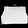
Label: Bag